William Maitland of Lethington

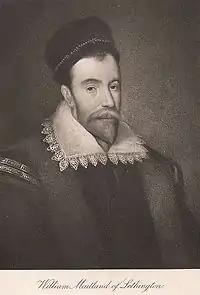
William Maitland of Lethington

William Maitland of Lethington (1525 – 9 June 1573) was a Scottish politician and reformer, and the eldest son of poet Richard Maitland.